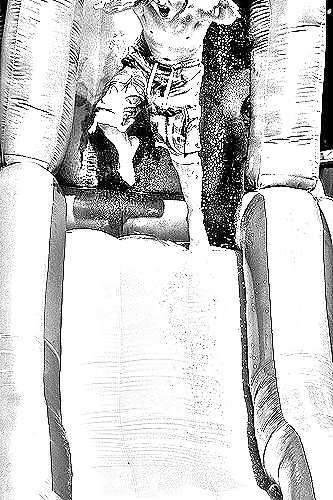
Portrait style: Sketch Portrait